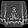
Label: Shirt